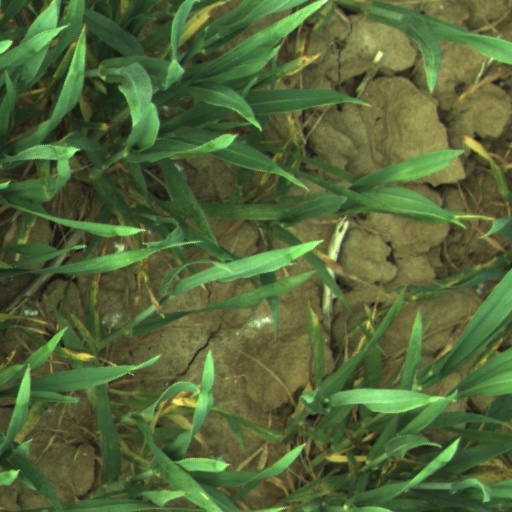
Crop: wheat